Lovea

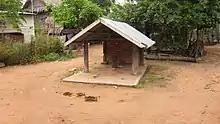
Center post in the village of Lovea.

While visiting Lovea, Malleret reported the presence of a small wooden post housed under a small roof that marked the center of the village. He noted that village inhabitants undertook annual celebrations of the post, which was associated with a village spirit.